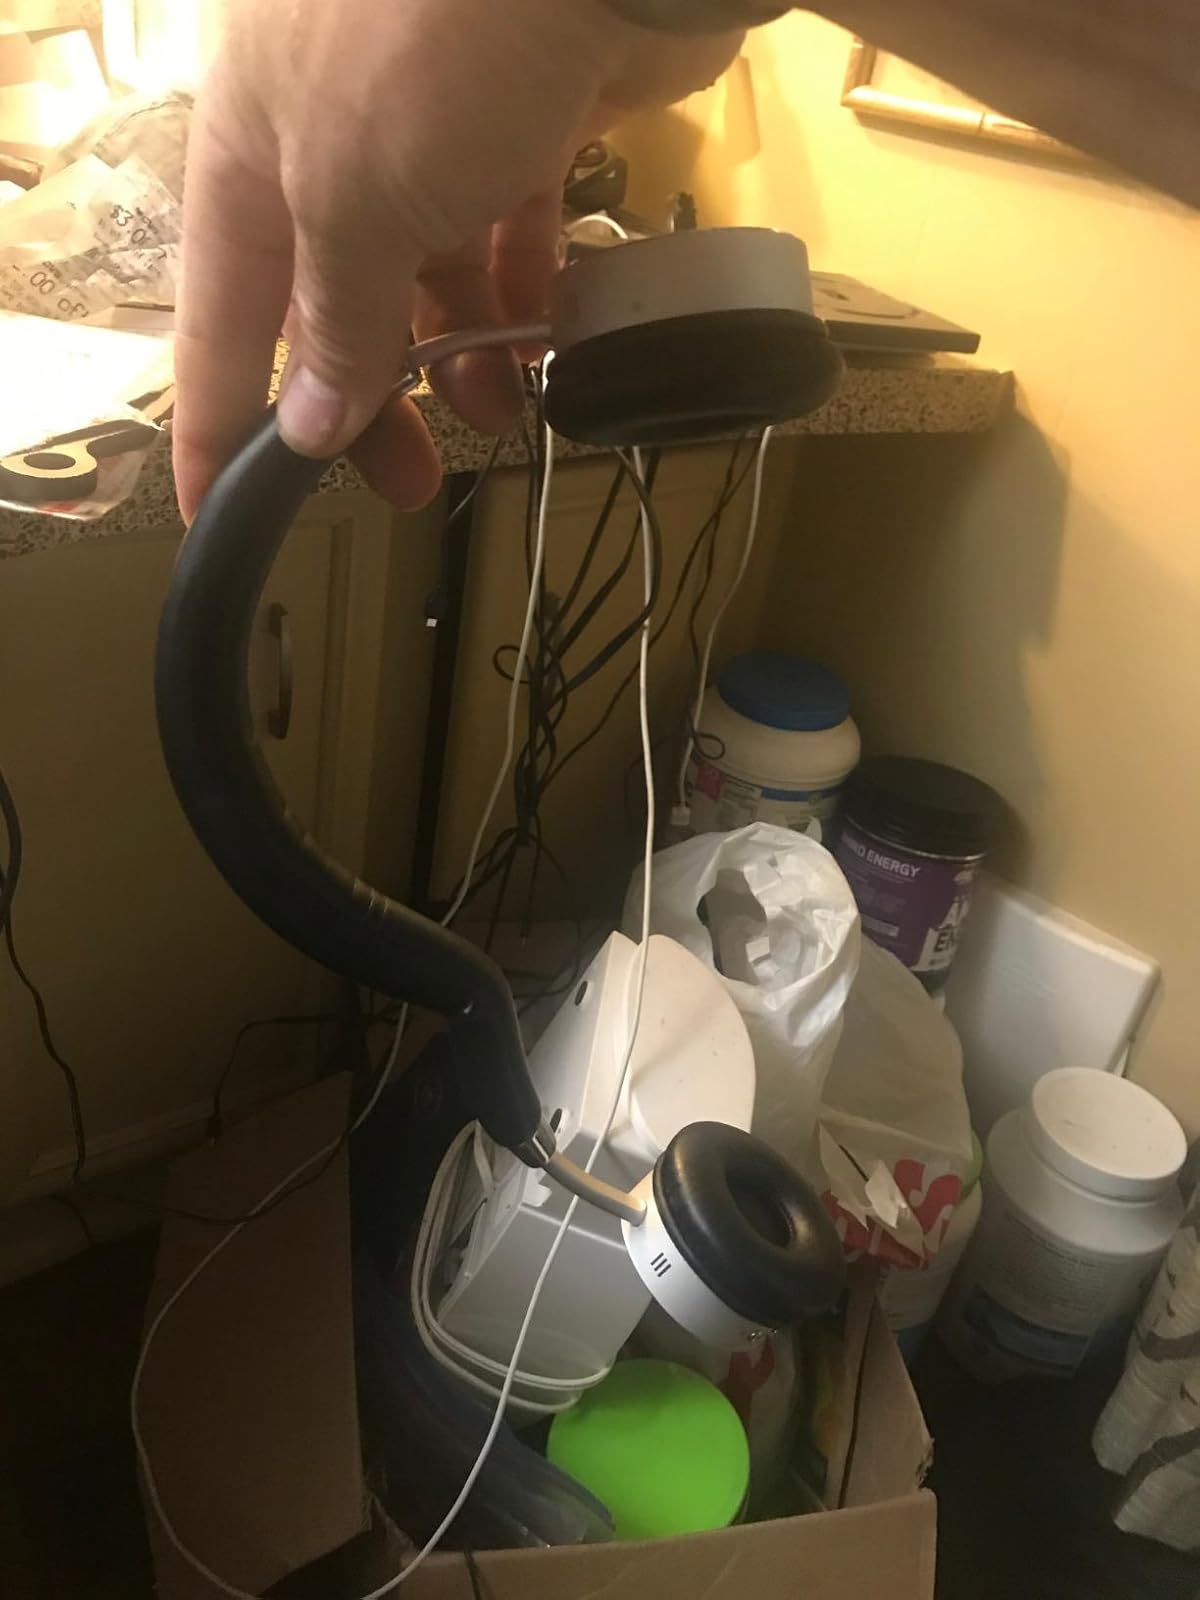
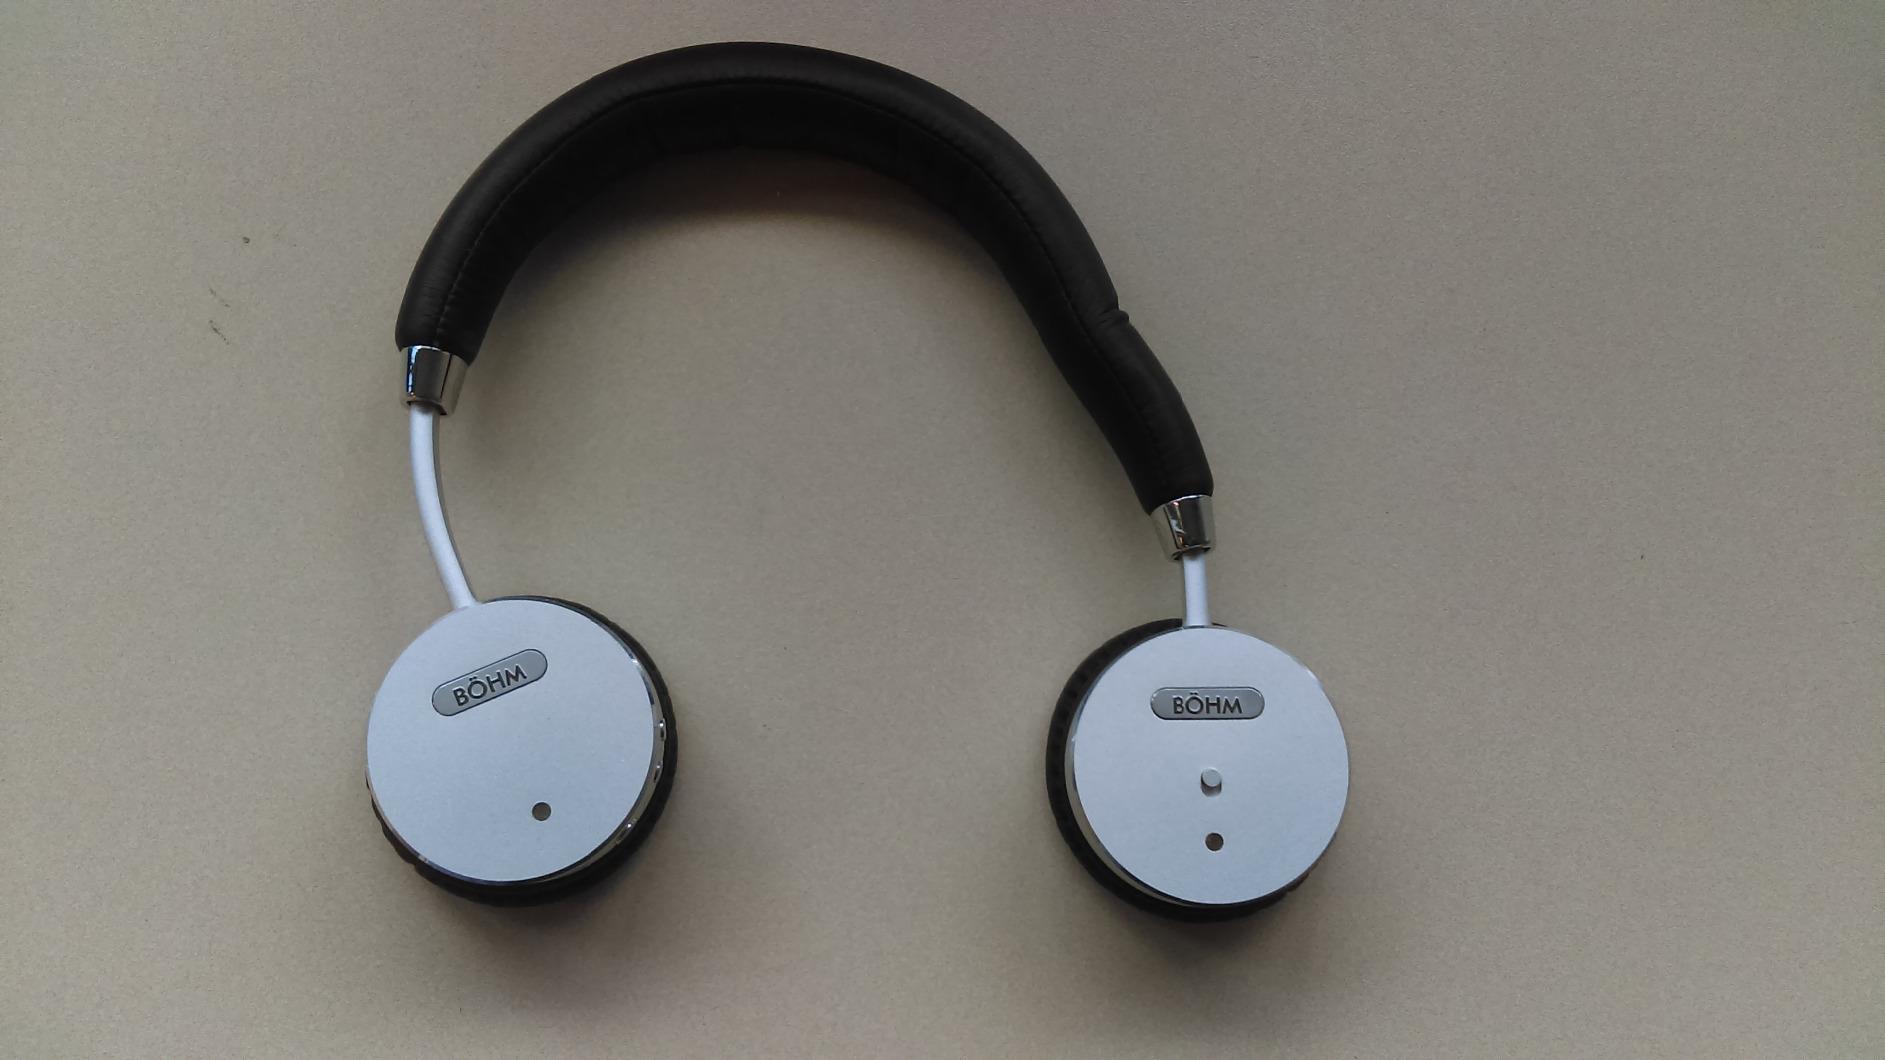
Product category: headphones
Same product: yes